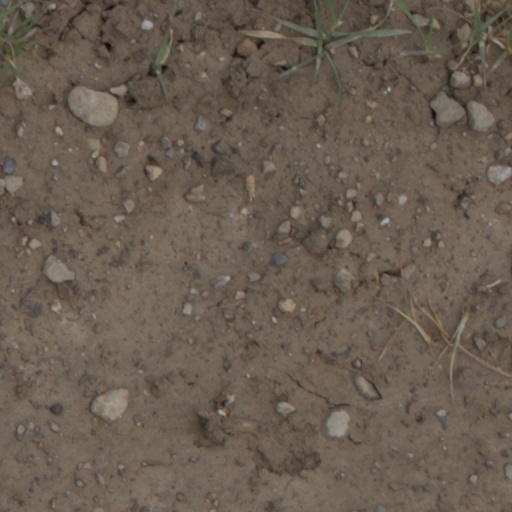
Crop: wheat